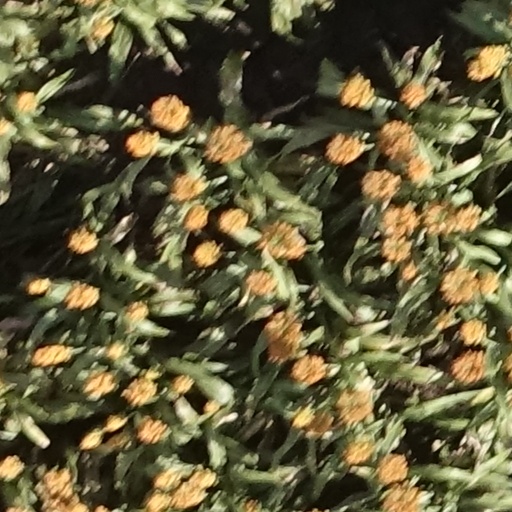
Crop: sorghum